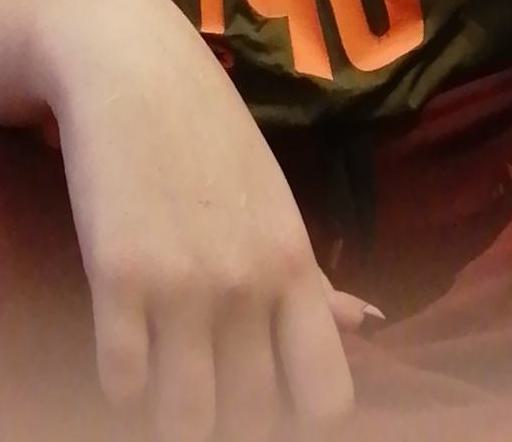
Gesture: no_gesture